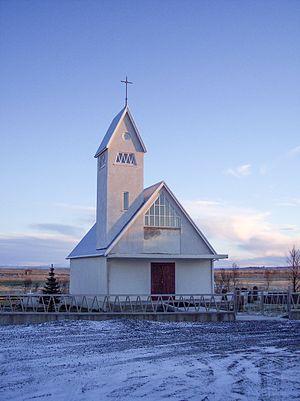
Laugardælir est une localité islandaise de la municipalité de Árborg située sud de l'île, dans la région de Suðurland.